Roberto Martínez

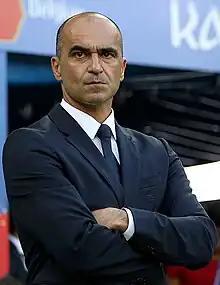
Martínez as Belgium coach at the 2018 FIFA World Cup

Roberto Martínez Montoliu (born 13 July 1973) is a Spanish professional football manager and former player who is currently the head coach of the Portugal national team.